John Bassett Moore

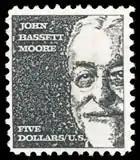
John Bassett Moore postage stamp

Moore was honored on a U.S. definitive postage stamp issued December 3, 1966, the five-dollar value of the Prominent Americans series.